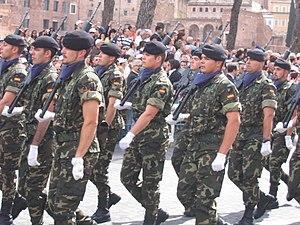
José Bono Martínez [ xoˈse ˈβono maɾˈtines] est un homme d'État espagnol membre du Parti socialiste ouvrier espagnol, né le 14 décembre 1950 à Salobre dans la province d'Albacete.